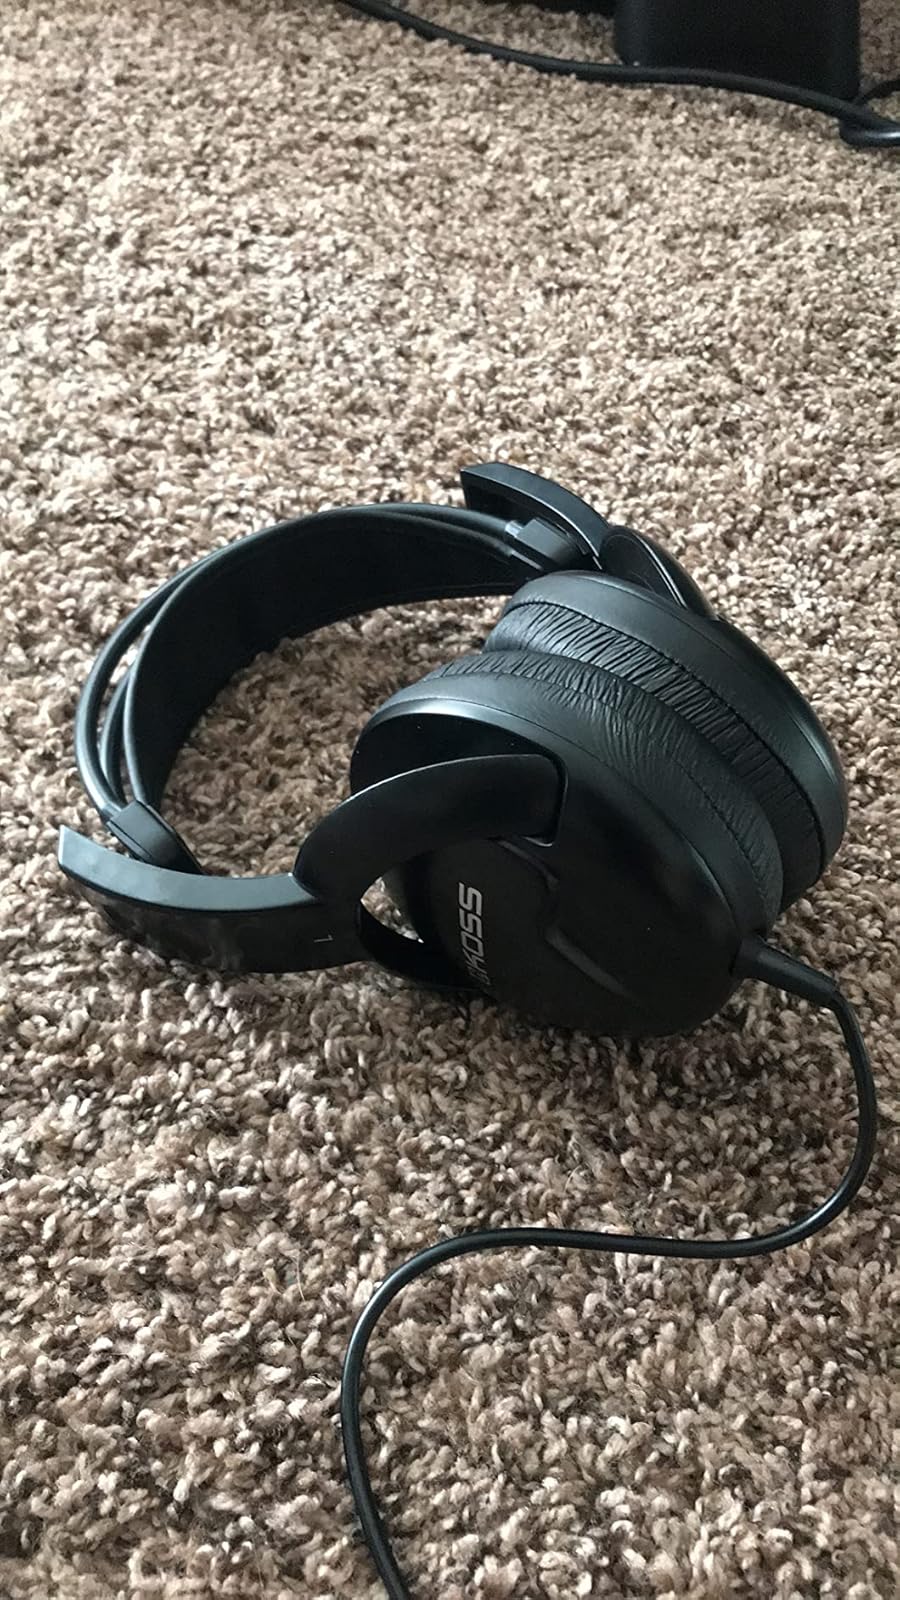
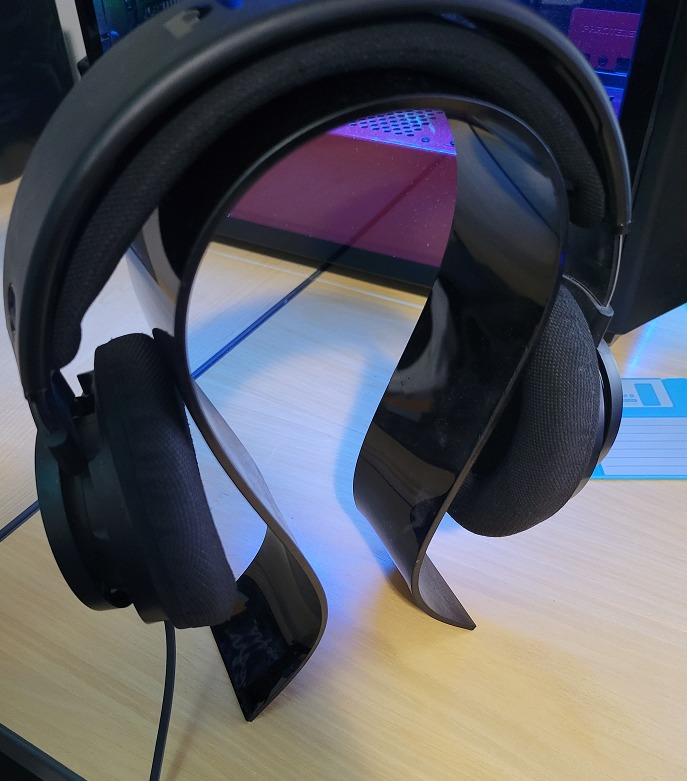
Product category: headphones
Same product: no